Prince of Anhua rebellion

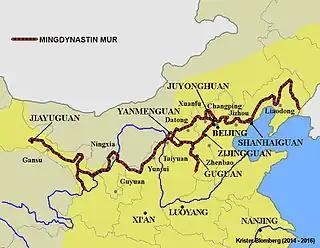
Map of the Nine Garrisons of the Ming dynasty. The gray dots on the map indicate the locations of the military garrisons, including Ningxia, the residence of the Prince of Anhua.

Zhu Zhifan was a member of the Ming dynasty and a descendant of Zhu Zhan, Prince of Qing. He was also the sixteenth son of the Hongwu Emperor, the founder and first emperor of the Ming dynasty. In 1492, he inherited the title of Prince of Anhua. He resided in Ningxia, which was one of the border regional commanderies along the Ming Empire's border with Mongolia. Among the six commandery princes in Ningxia, he held a high rank and was one of the several hundred descendants of Zhu Zhan living in the region.